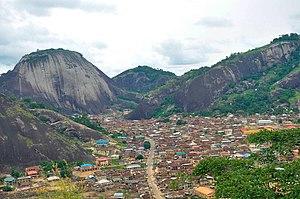
Idanre est une zone de gouvernement local de l'État d'Ondo au Nigeria.